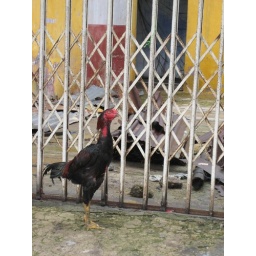
Lots of street chicken in Hoi An, though I do not think I saw one squashed in the street.